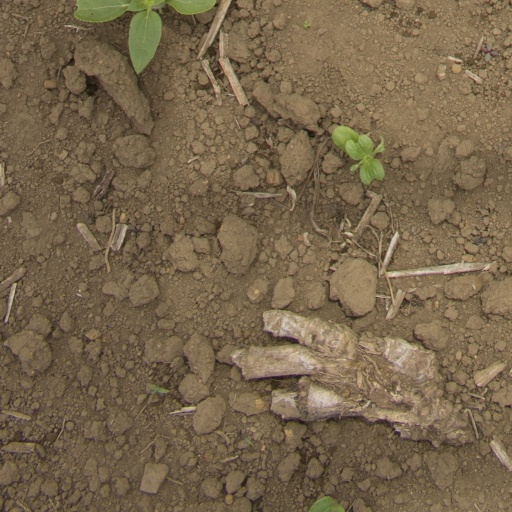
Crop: Jerusalem artichoke